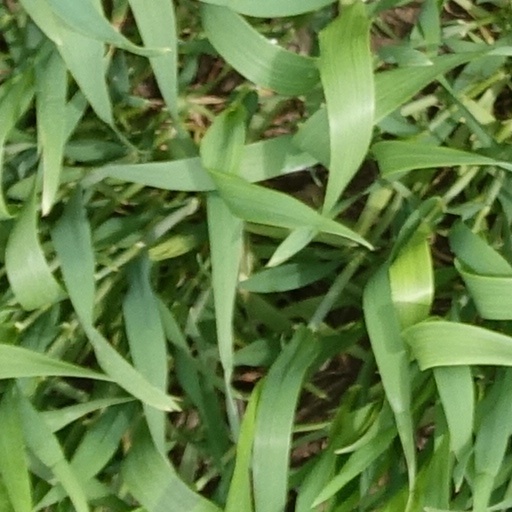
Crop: wheat